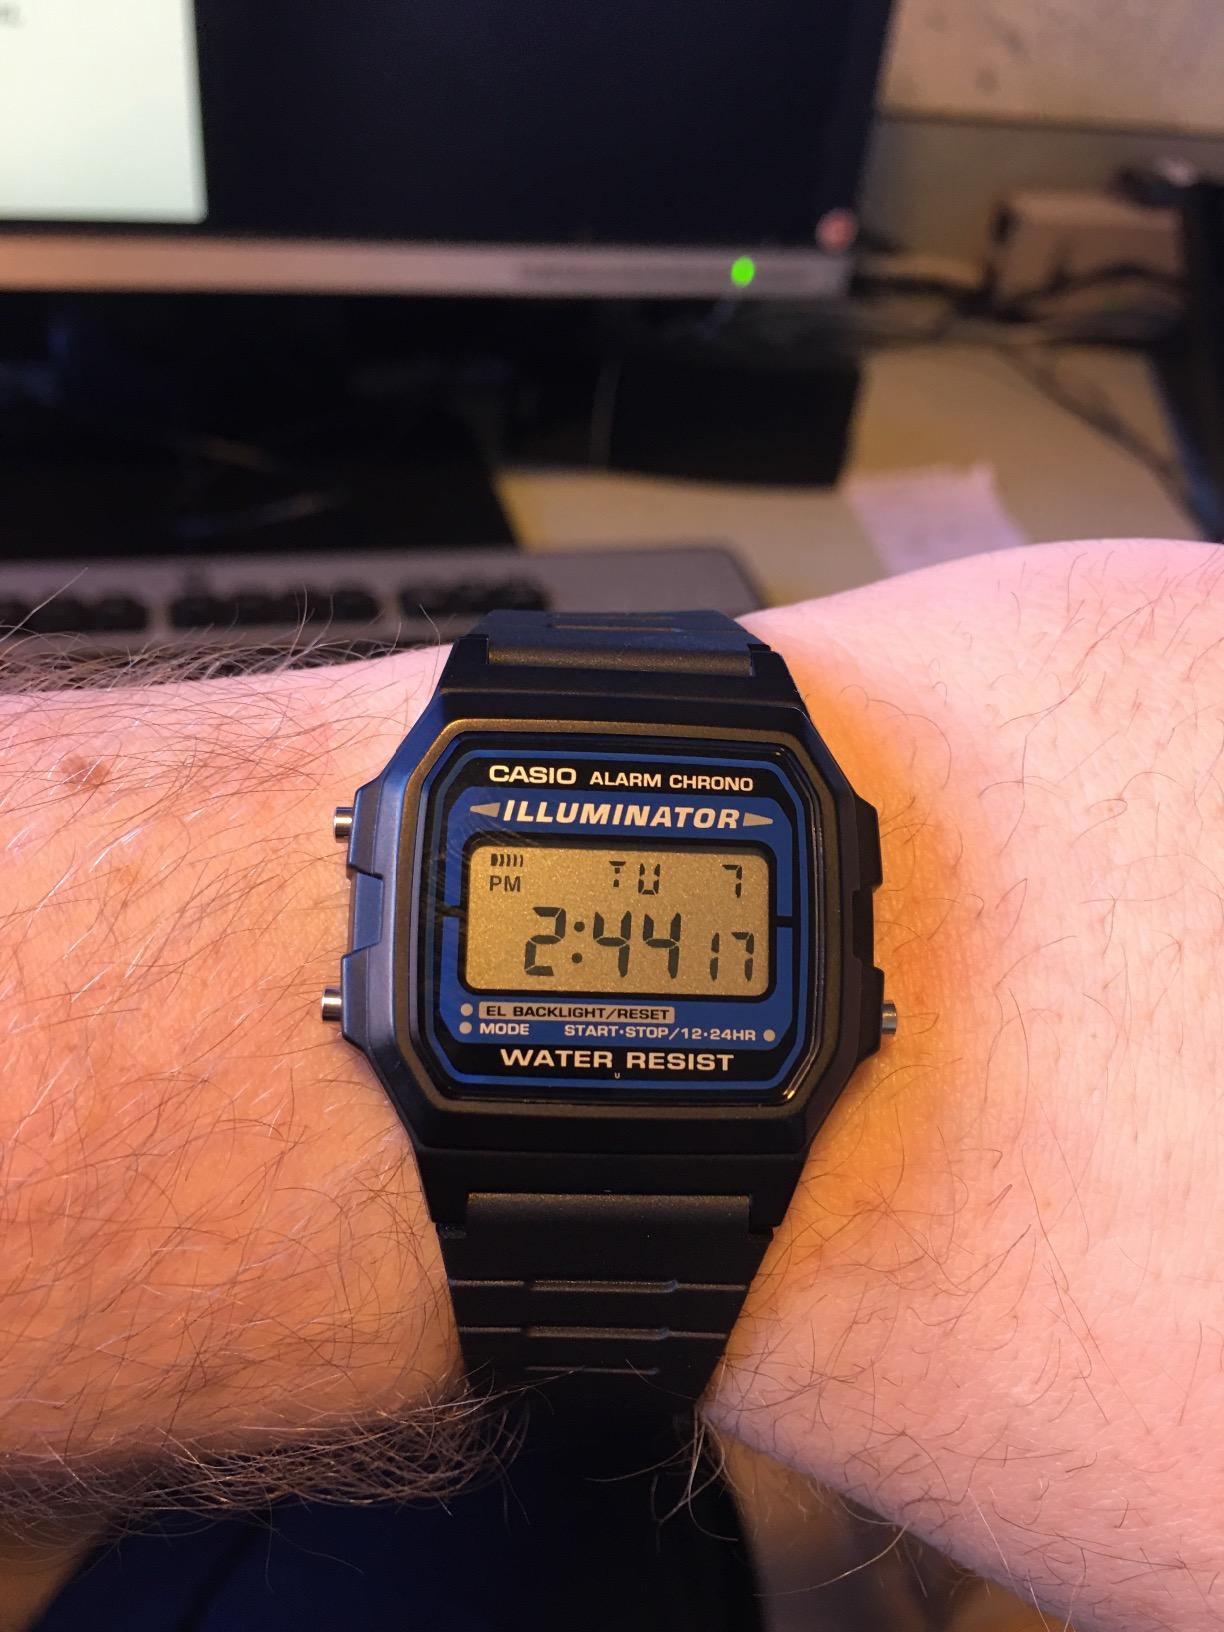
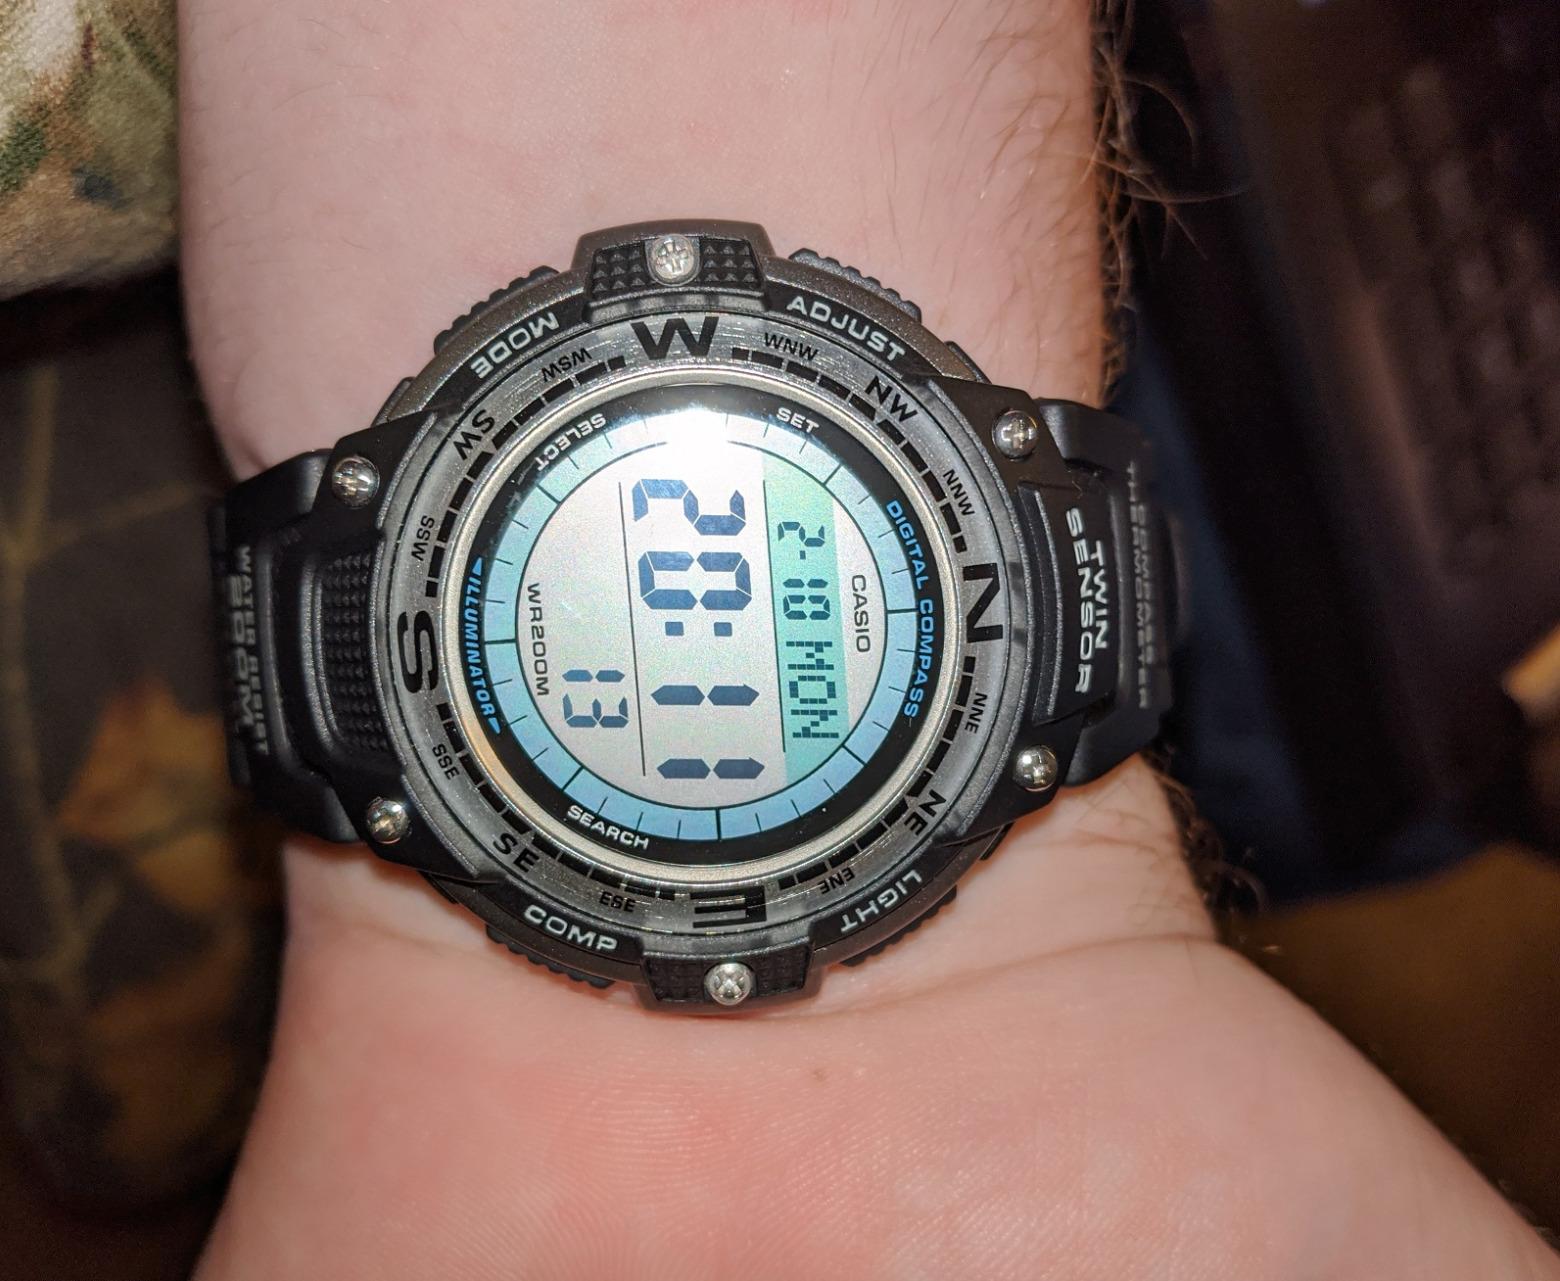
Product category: accessories_watch
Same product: no